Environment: real
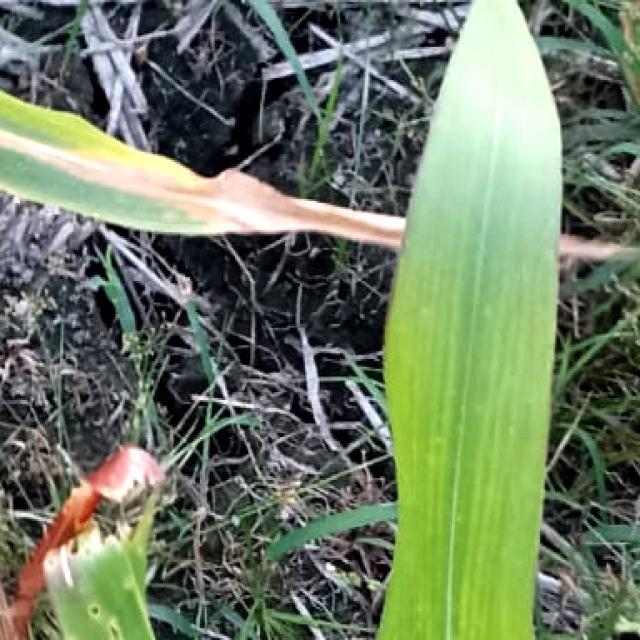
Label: nitrogen_deficiency